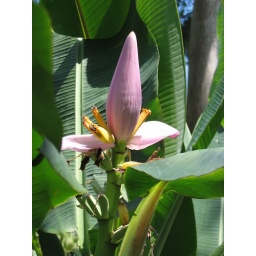
Clearwater Tropical Fauna and Flora - Banana plant in bloom with flower